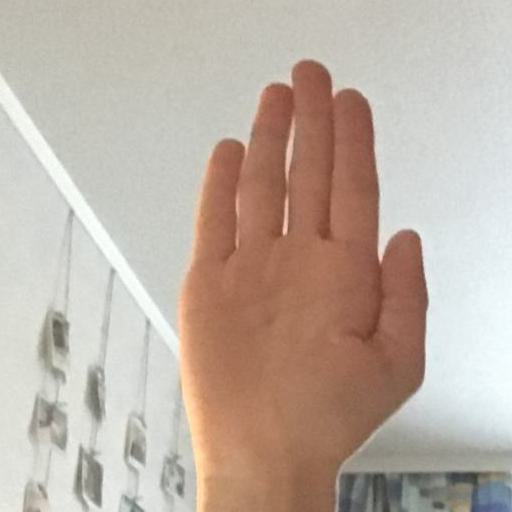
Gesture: stop